Glen Oak Hotel

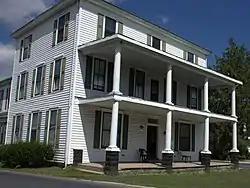

The Glen Oak Hotel is a historic hotel building located at Hurlock, Dorchester County, Maryland, United States. It is a three-story frame building constructed about 1890. A two-story porch with Tuscan columns spans the south facade. The hotel was one of the first buildings constructed in the town, and functioned as a commercial and social center, serving salesmen who traveled by rail.